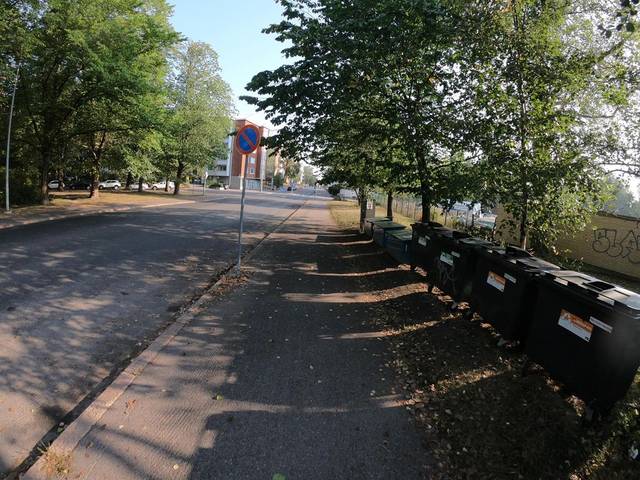
Region: Finland
Coordinates: 60.159, 24.887